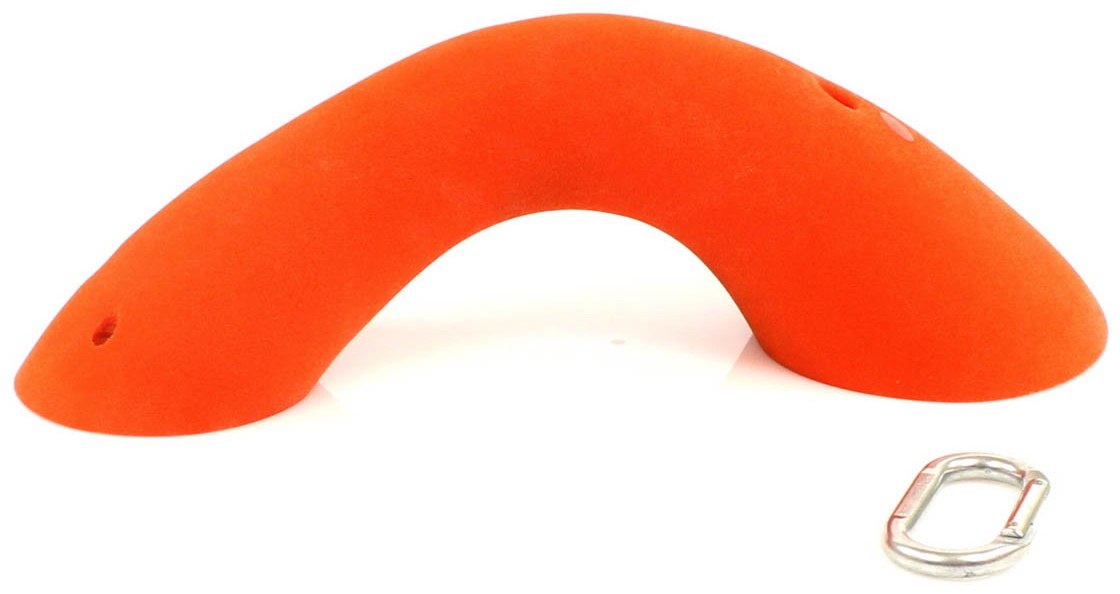
Heroes - 3 XL
Roof and steep wall jugs Designed for big powerful moves Made in the USA in Escape PU. Installation Guide PDF Climbing Hold Owners Manual
Brand: 3-10 Day Lead Time on Retail Orders (Made in MN)
Category: Sporting Goods > Outdoor Recreation > Climbing > Indoor Climbing Holds